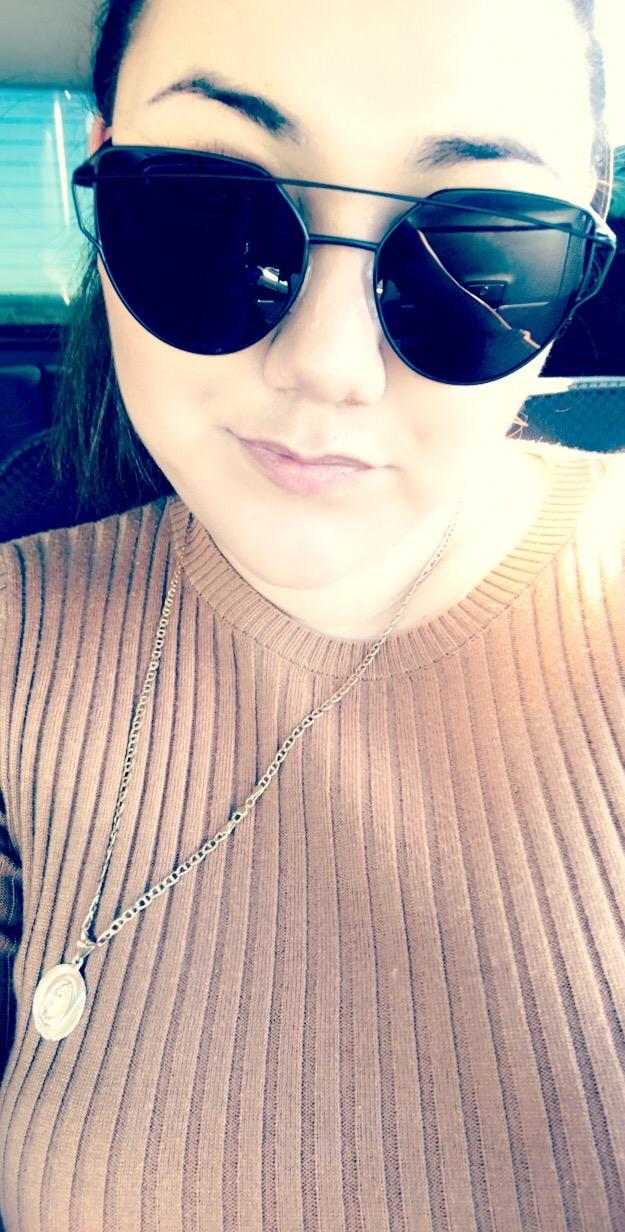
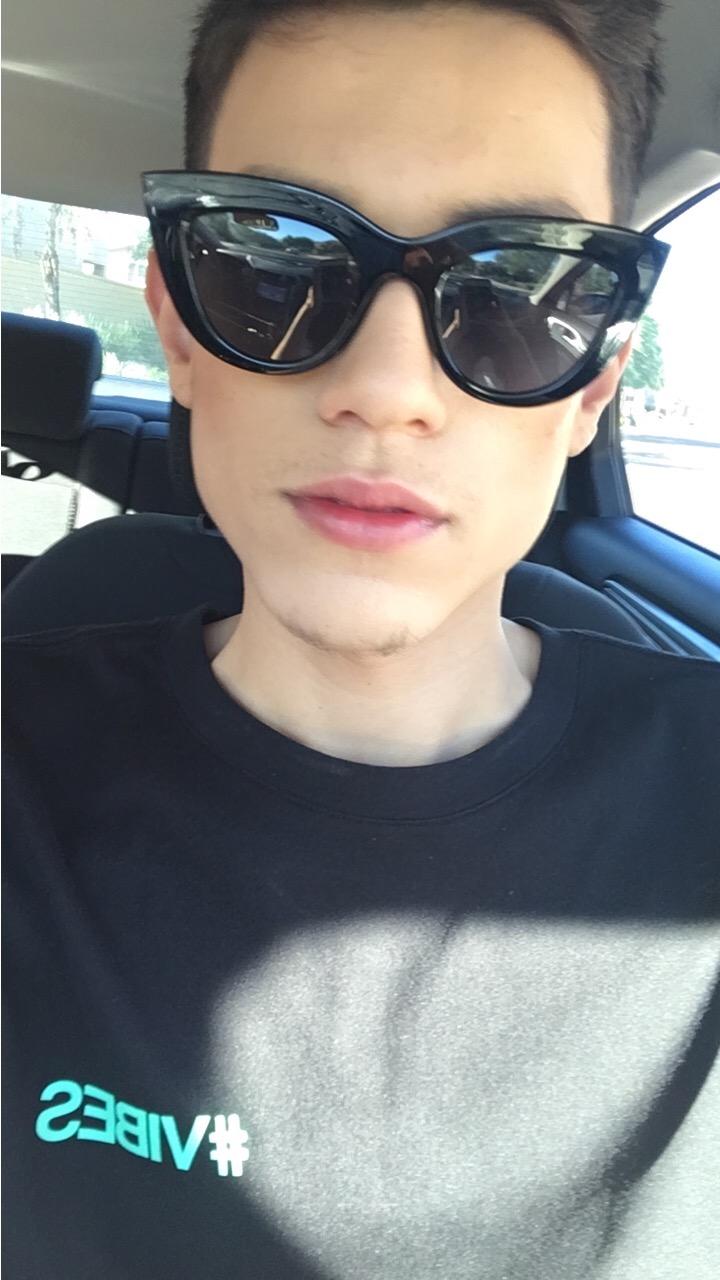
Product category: accessories_sunglasses
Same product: no